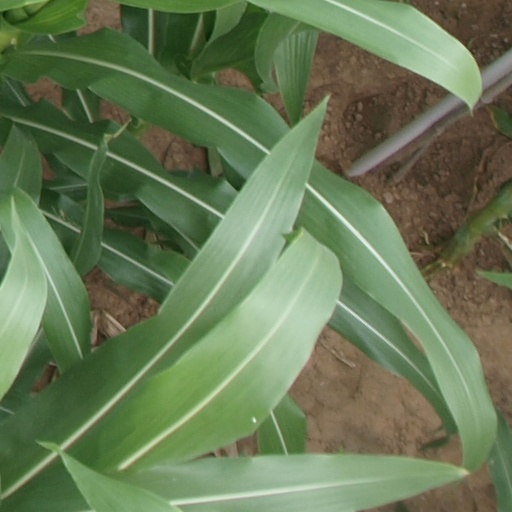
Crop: maize; corn